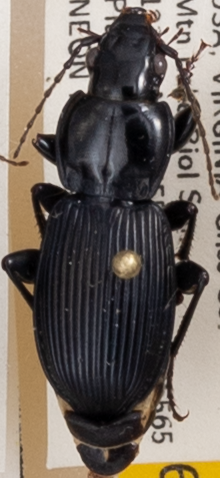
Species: Pterostichus coracinus
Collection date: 2021-08-24
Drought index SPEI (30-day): -0.262
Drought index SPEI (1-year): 0.03
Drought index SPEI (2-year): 1.106